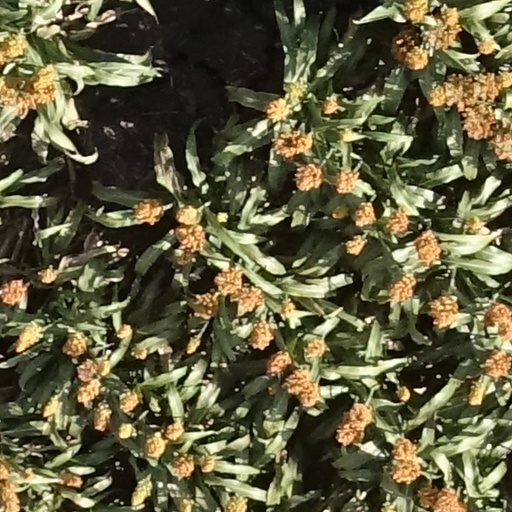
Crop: sorghum